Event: Nepal Earthquake
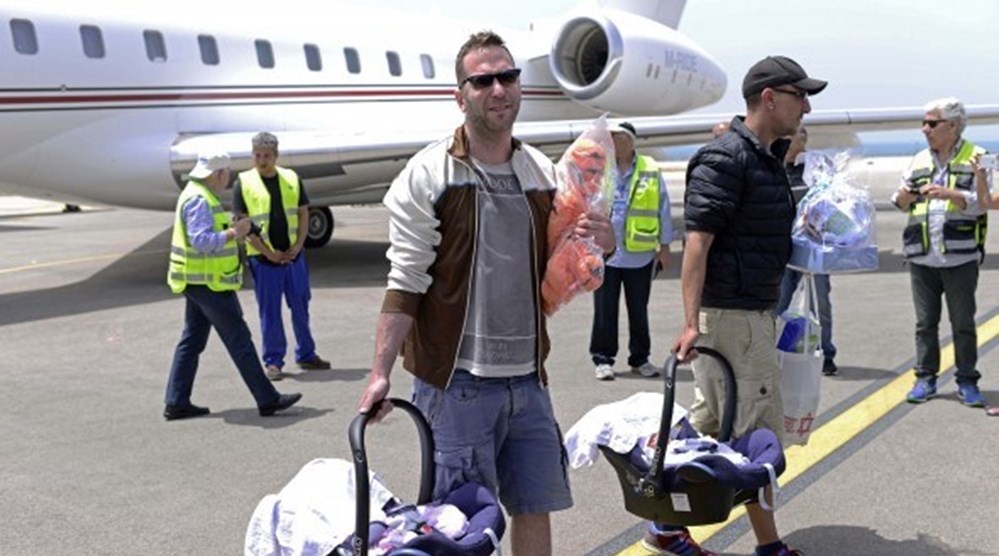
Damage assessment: no_damage